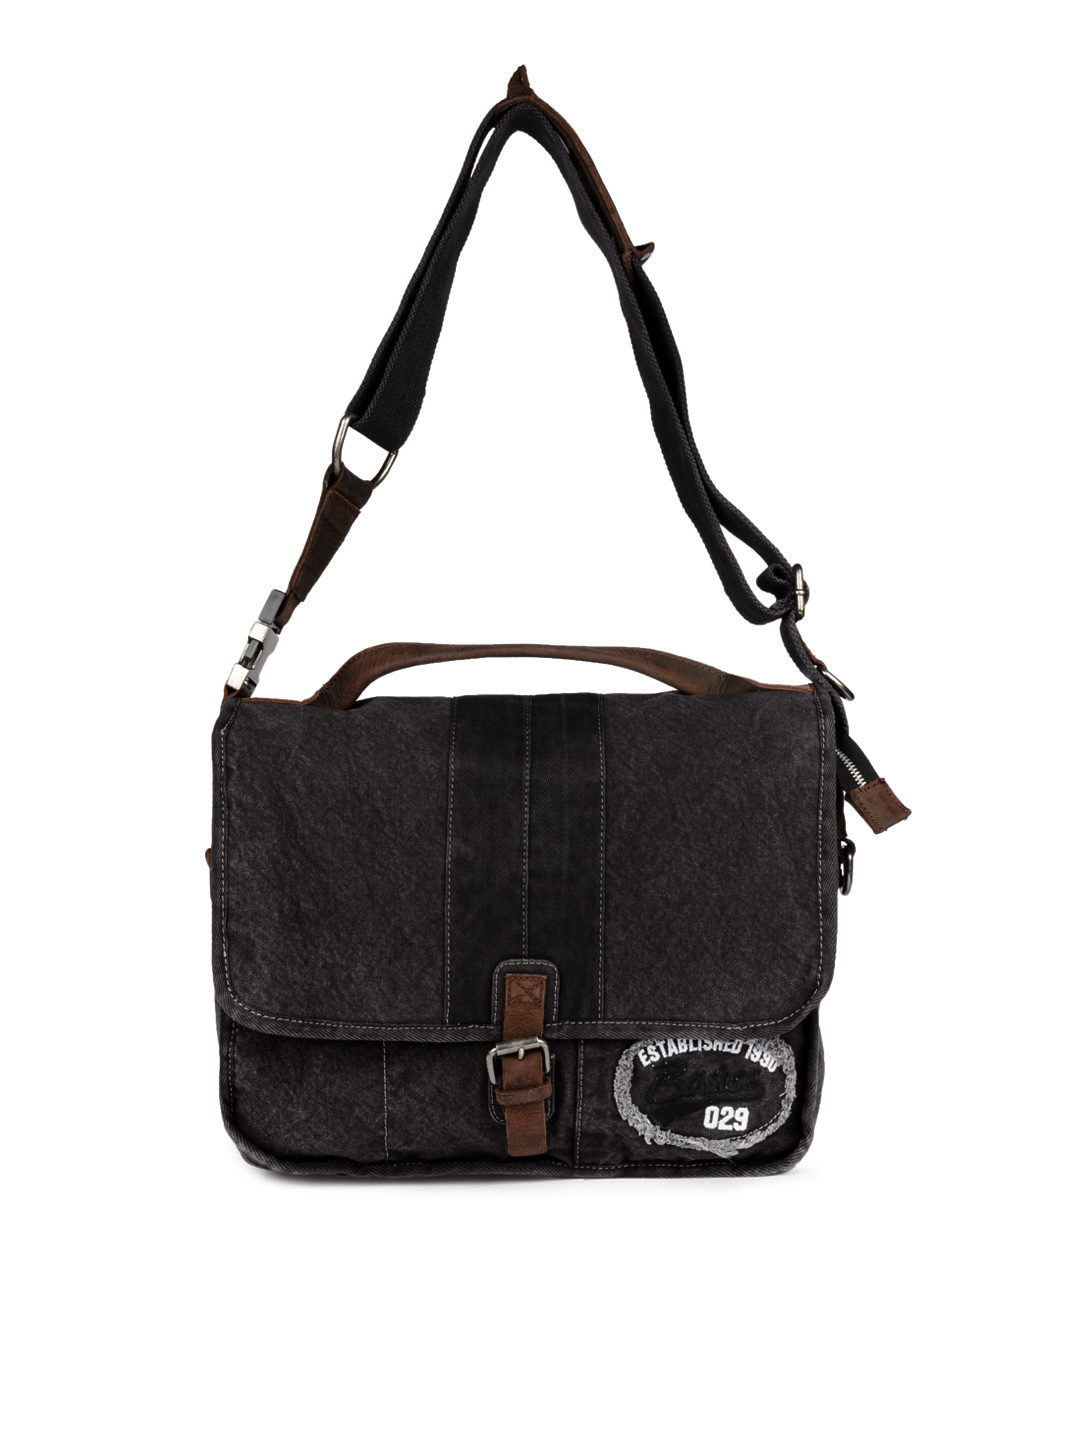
Basics Men Brown Messenger Bag
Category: Accessories / Bags / Messenger Bag
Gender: Men
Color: Brown
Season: Summer 2012
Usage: Casual